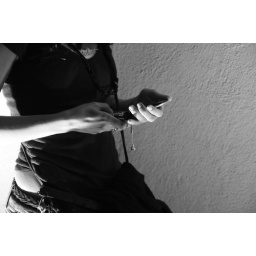
mobile girl at CAAC (cool monastery located in an island across the river Guadalquivir, in Sevilla) during territorios 2007 festival